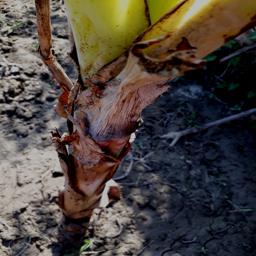
Label: BACTERIAL SOFT ROT